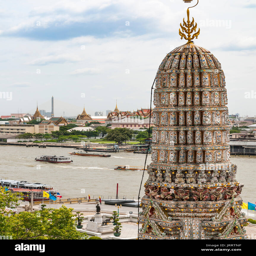
looking towards a city from temple complex .